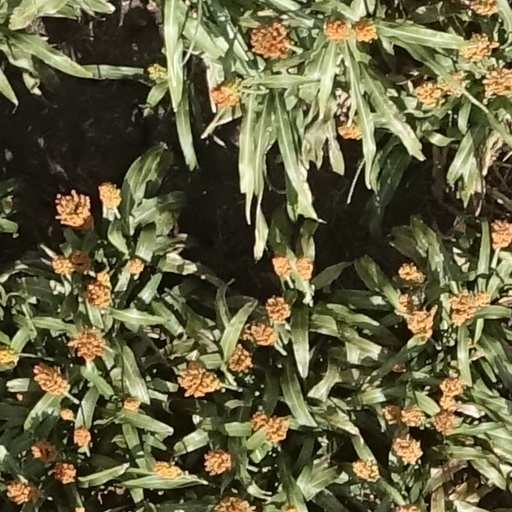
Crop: sorghum